Montferland

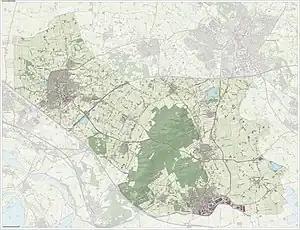
Topographic map of Montferland (June 2015)

Montferland is a municipality in the Dutch province of Gelderland. It was created on 1 January 2005 from the amalgamation of the former municipalities of Bergh and Didam.